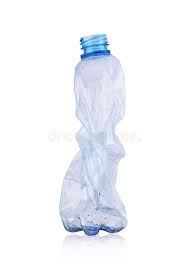
Waste category: plastic